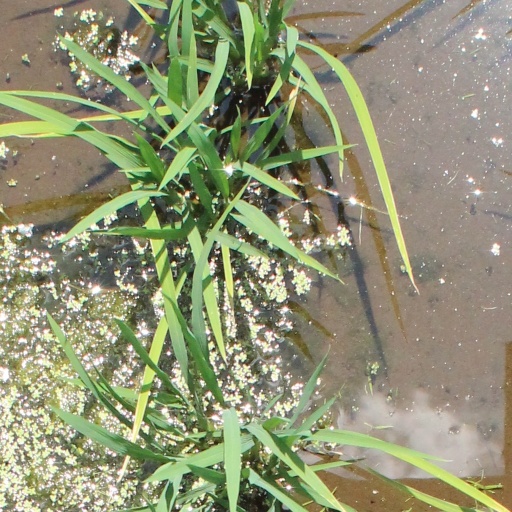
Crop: rice